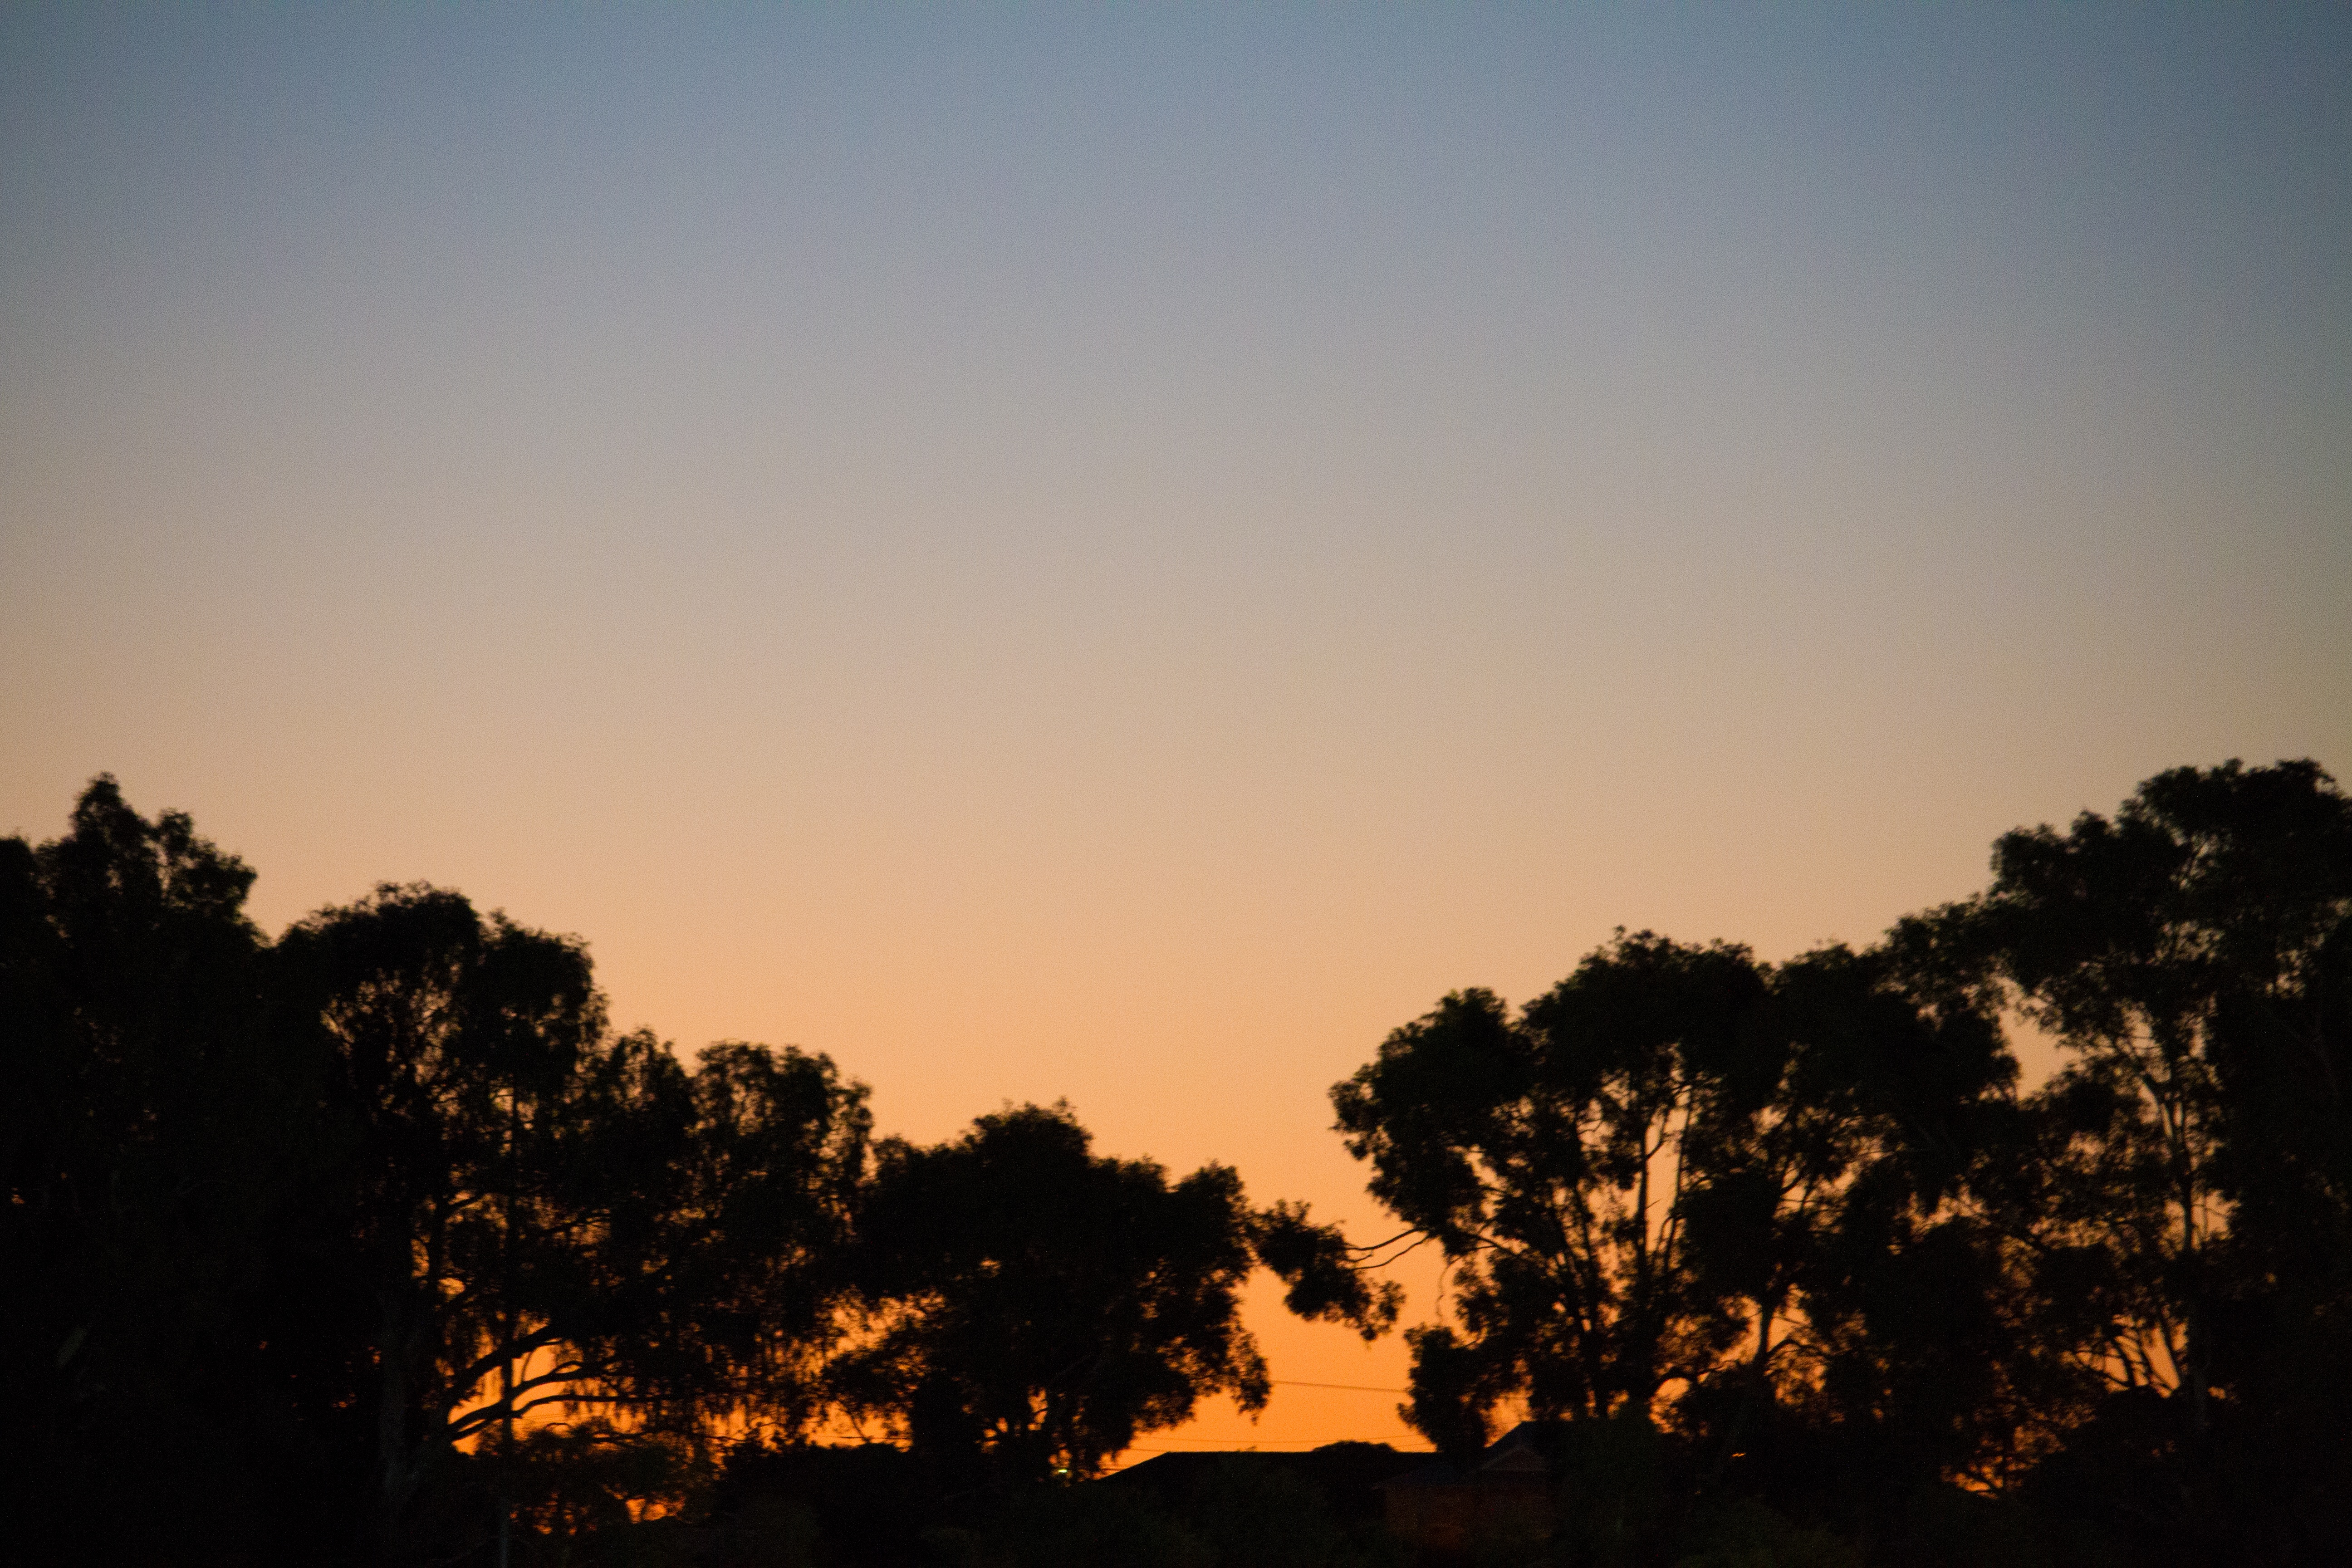
tree, nature, horizon, cloud, sky, sun, sunrise, sunset, sunlight, morning, dawn, atmosphere, dusk, evening, savanna, afterglow, atmospheric phenomenon, red sky at morning